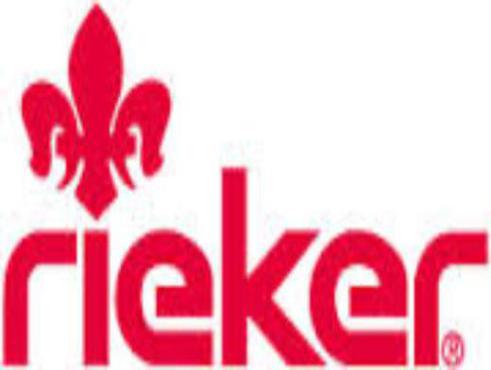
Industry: Clothes